Jorge Villamizar

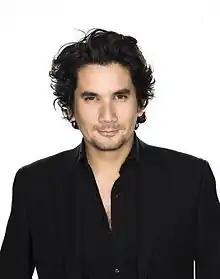

Jorge Alberto Villamizar Iregui (born 14 October 1970) is a Colombian musician, singer and composer, leader of the band Bacilos, and one of the most representative Latin American singers. Villamizar came to prominence as the lead member of the band Bacilos. Bacilos released their album "Madera" in 1999, and in 2000 they recorded their first album with Warner Music, which was nominated for a Latin Grammy award for Best New Artist. "Caraluna" (2002) was released and won a Grammy Award for Best Latin Pop Album, and Villamizar was awarded a Latin Grammy for Best Tropical Song for the second single "Mi Primer Millón". The album "Sin Vergüenza" won a Latin Grammy and the track "Pasos de Gigante" became the band's only top ten single in the "Billboard" Top Latin Songs, which peaked at number eight. Bacilos disbanded in 2007 and Villamizar made his debut solo album in 2008. Villamizar has written and co-written songs with Marc Anthony, Obie Bermúdez, Julieta Venegas, El Burro y Esteban and Paulina Rubio.